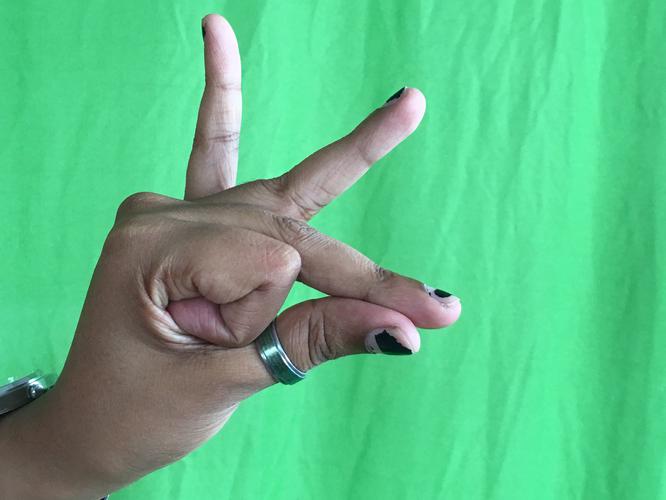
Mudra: Bramaram
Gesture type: single_hand